Missile approach warning system

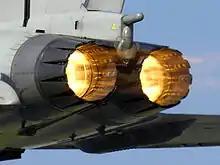
The cylindrical pod pointing backwards, just above the engines, is the missile approach warning receiver (part of Praetorian DASS)

A missile approach warning system (MAW) is part of the avionics package on some military aircraft. A sensor detects attacking missiles. Its automatic warning cues the pilot to make a defensive maneuver and deploy the available countermeasures to disrupt missile tracking.